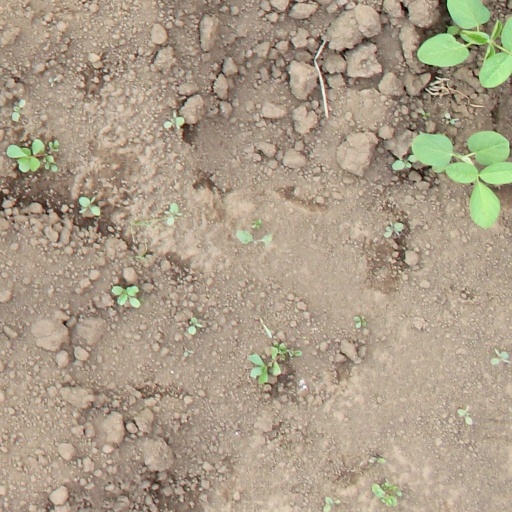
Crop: soybean